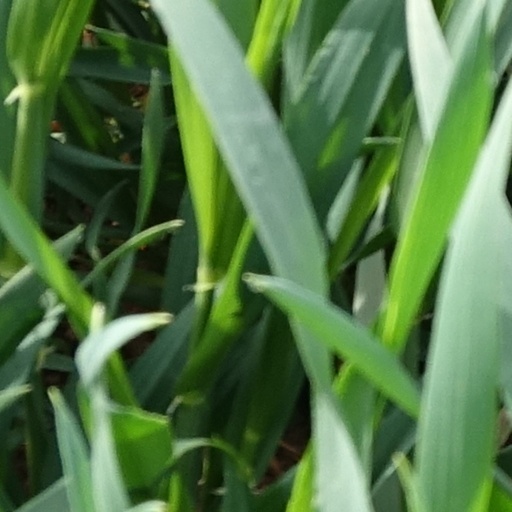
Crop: wheat